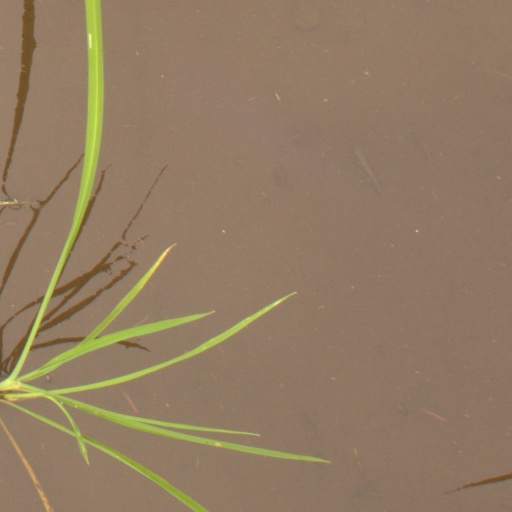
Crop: rice